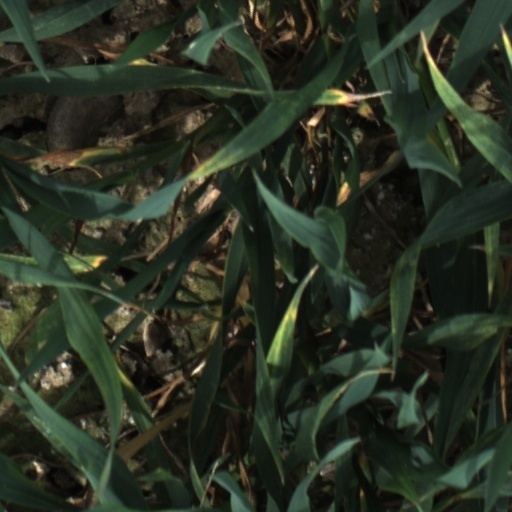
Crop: wheat